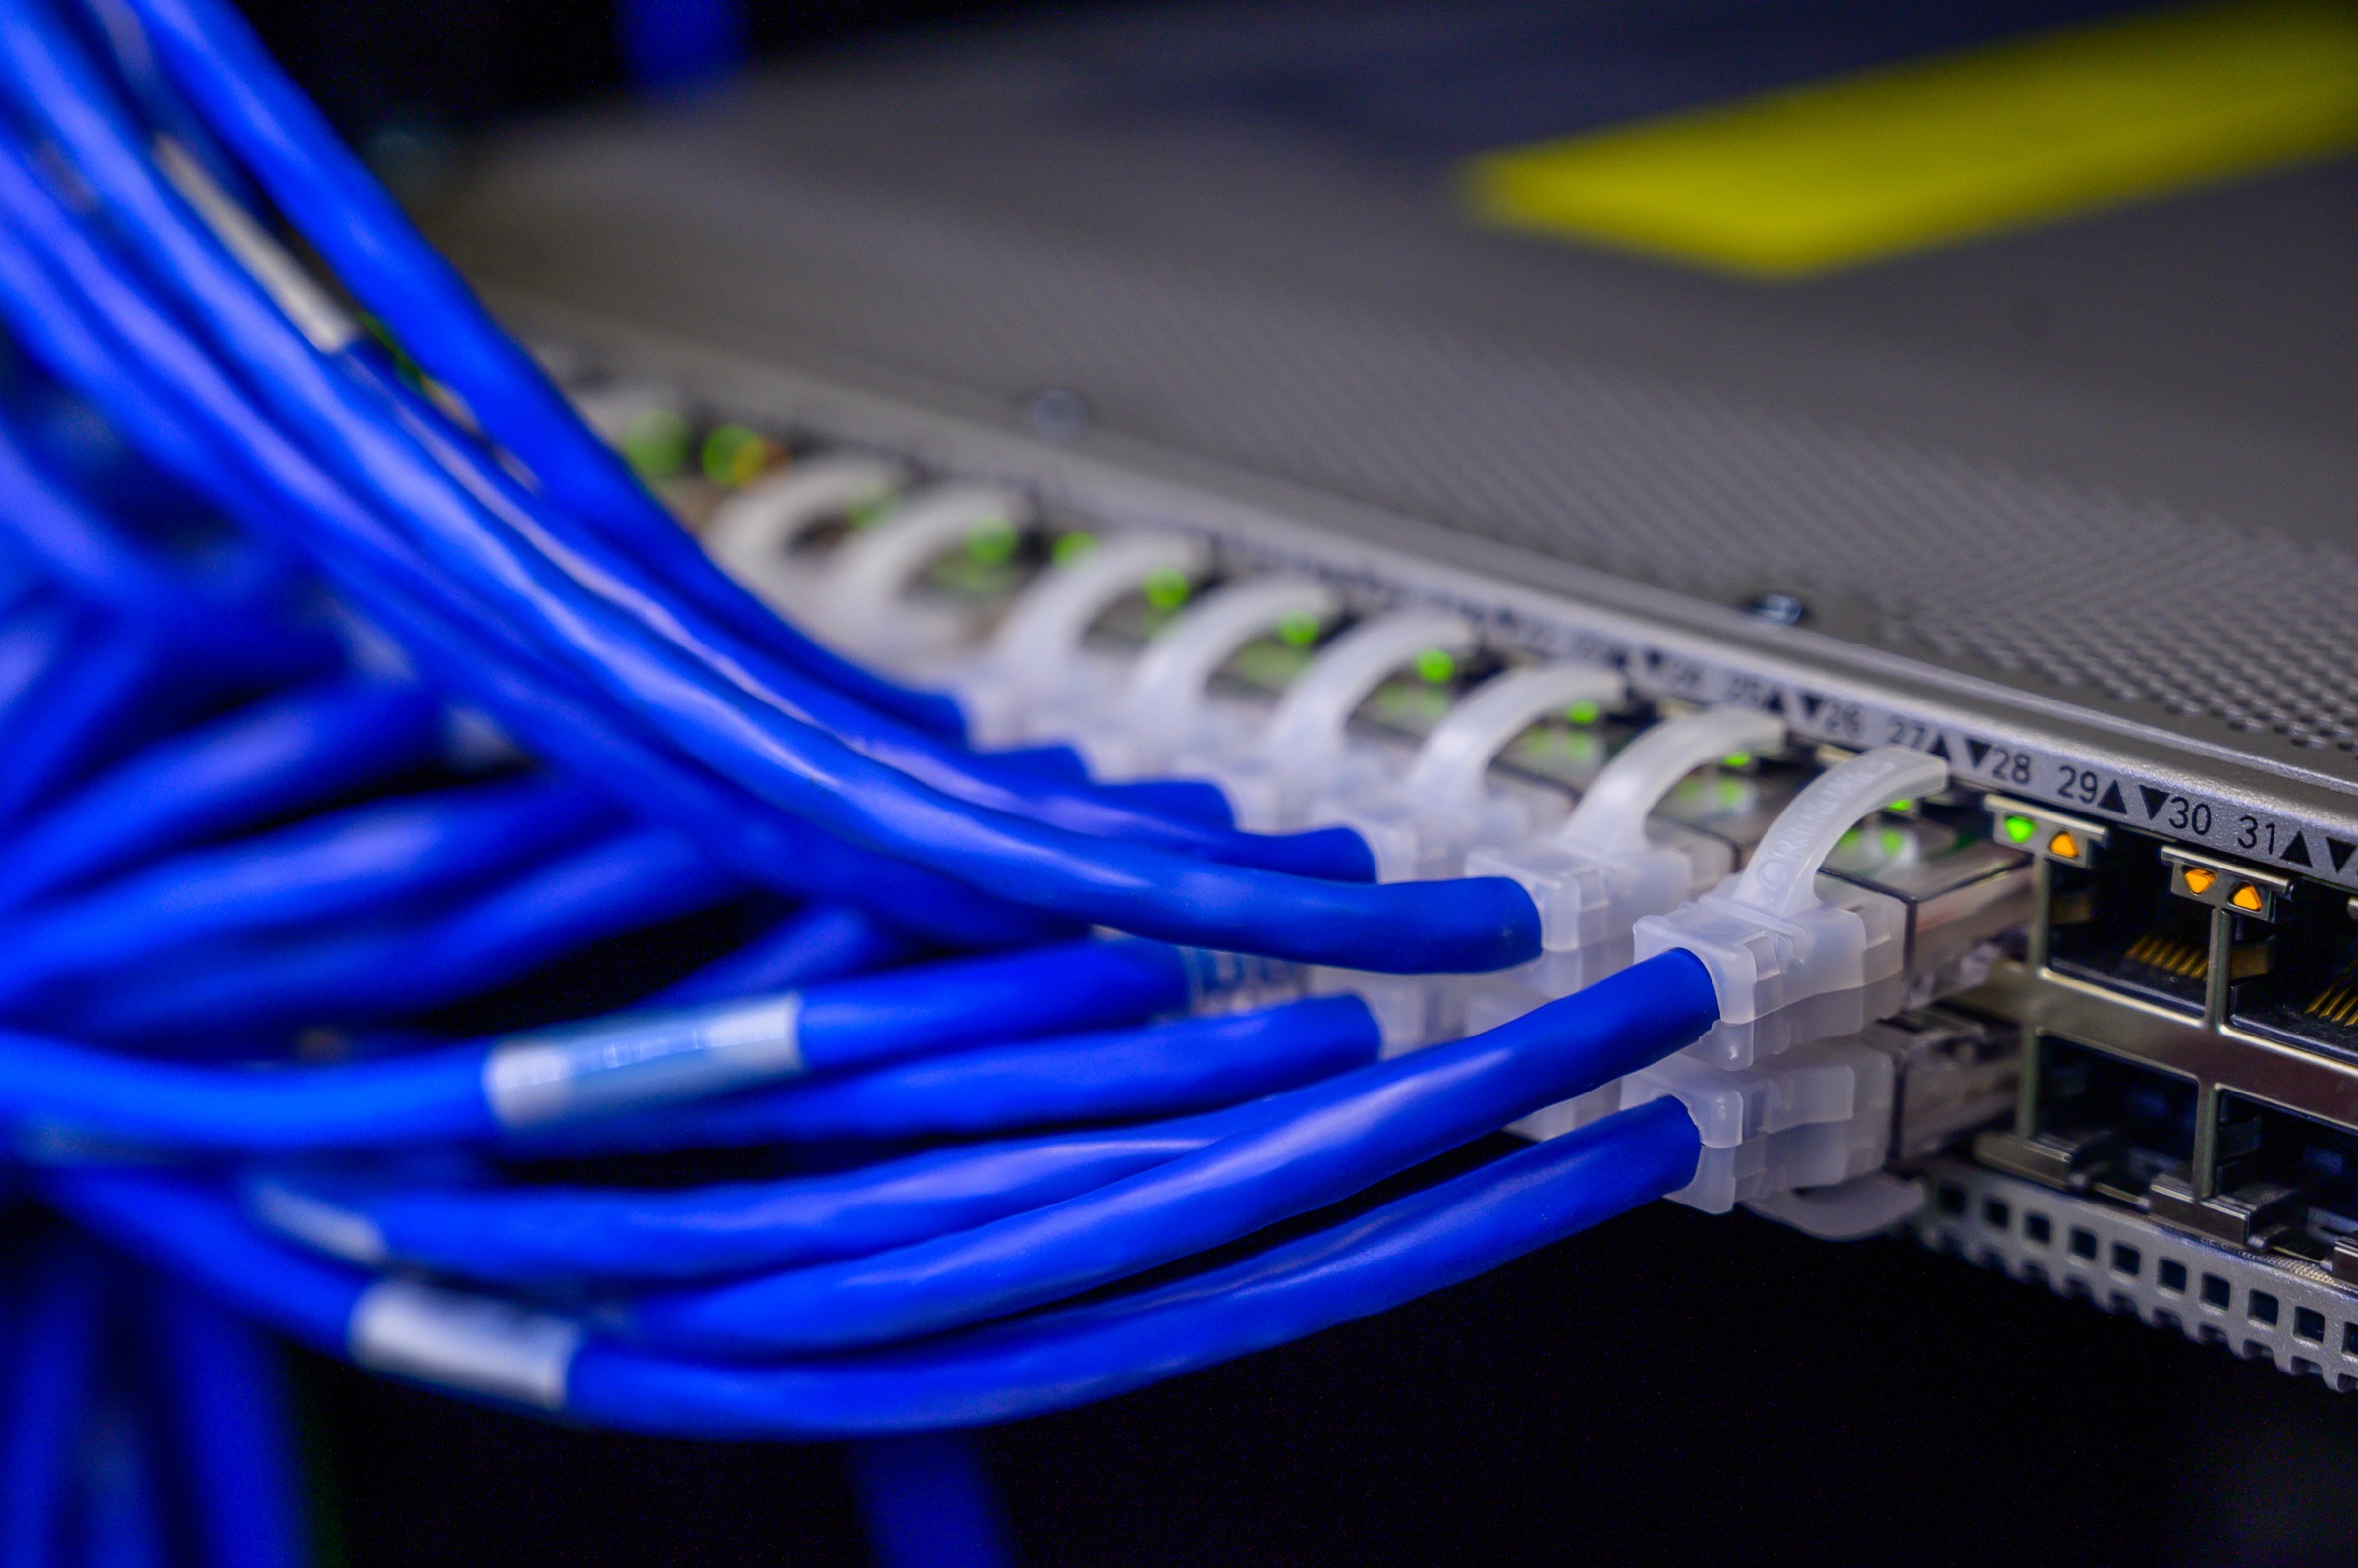
cisco, switches, blue, networking cables, electrical wiring, Ethernet cable, computer hardware, electronic engineering, cable, electronic component, engineering, electric blue, wire, electrical supply, technology, electronic device, Computer networking, close up, personal computer hardware, electronics accessory, machine, office supplies, Heat shrink tubing, ethernet hub, computer component, circuit component, Network switch, hardware programmer, cable management, audio equipment, patch panel, plastic, electrical network, server